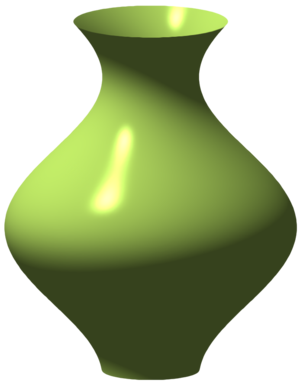
En mathématiques, la géométrie différentielle des surfaces est la branche de la géométrie différentielle qui traite des surfaces, munies éventuellement de structures supplémentaires, le plus souvent une métrique riemannienne.
En mathématiques, une surface de révolution est une surface de ℝ³, invariante par rotation autour d'un axe fixe. Une surface balayée par la rotation d'une courbe quelconque autour d'un axe fixe est une surface de révolution. Son intersection avec un plan contenant l'axe s'appelle une méridienne. Son intersection avec un plan perpendiculaire à l'axe est formée de cercles appelés parallèles. Les surfaces de révolution comprennent les sphères, les tores, cylindre de révolution, ellipsoïde de révolution et hyperboloïdes de révolution, les ovoïdes, etc.